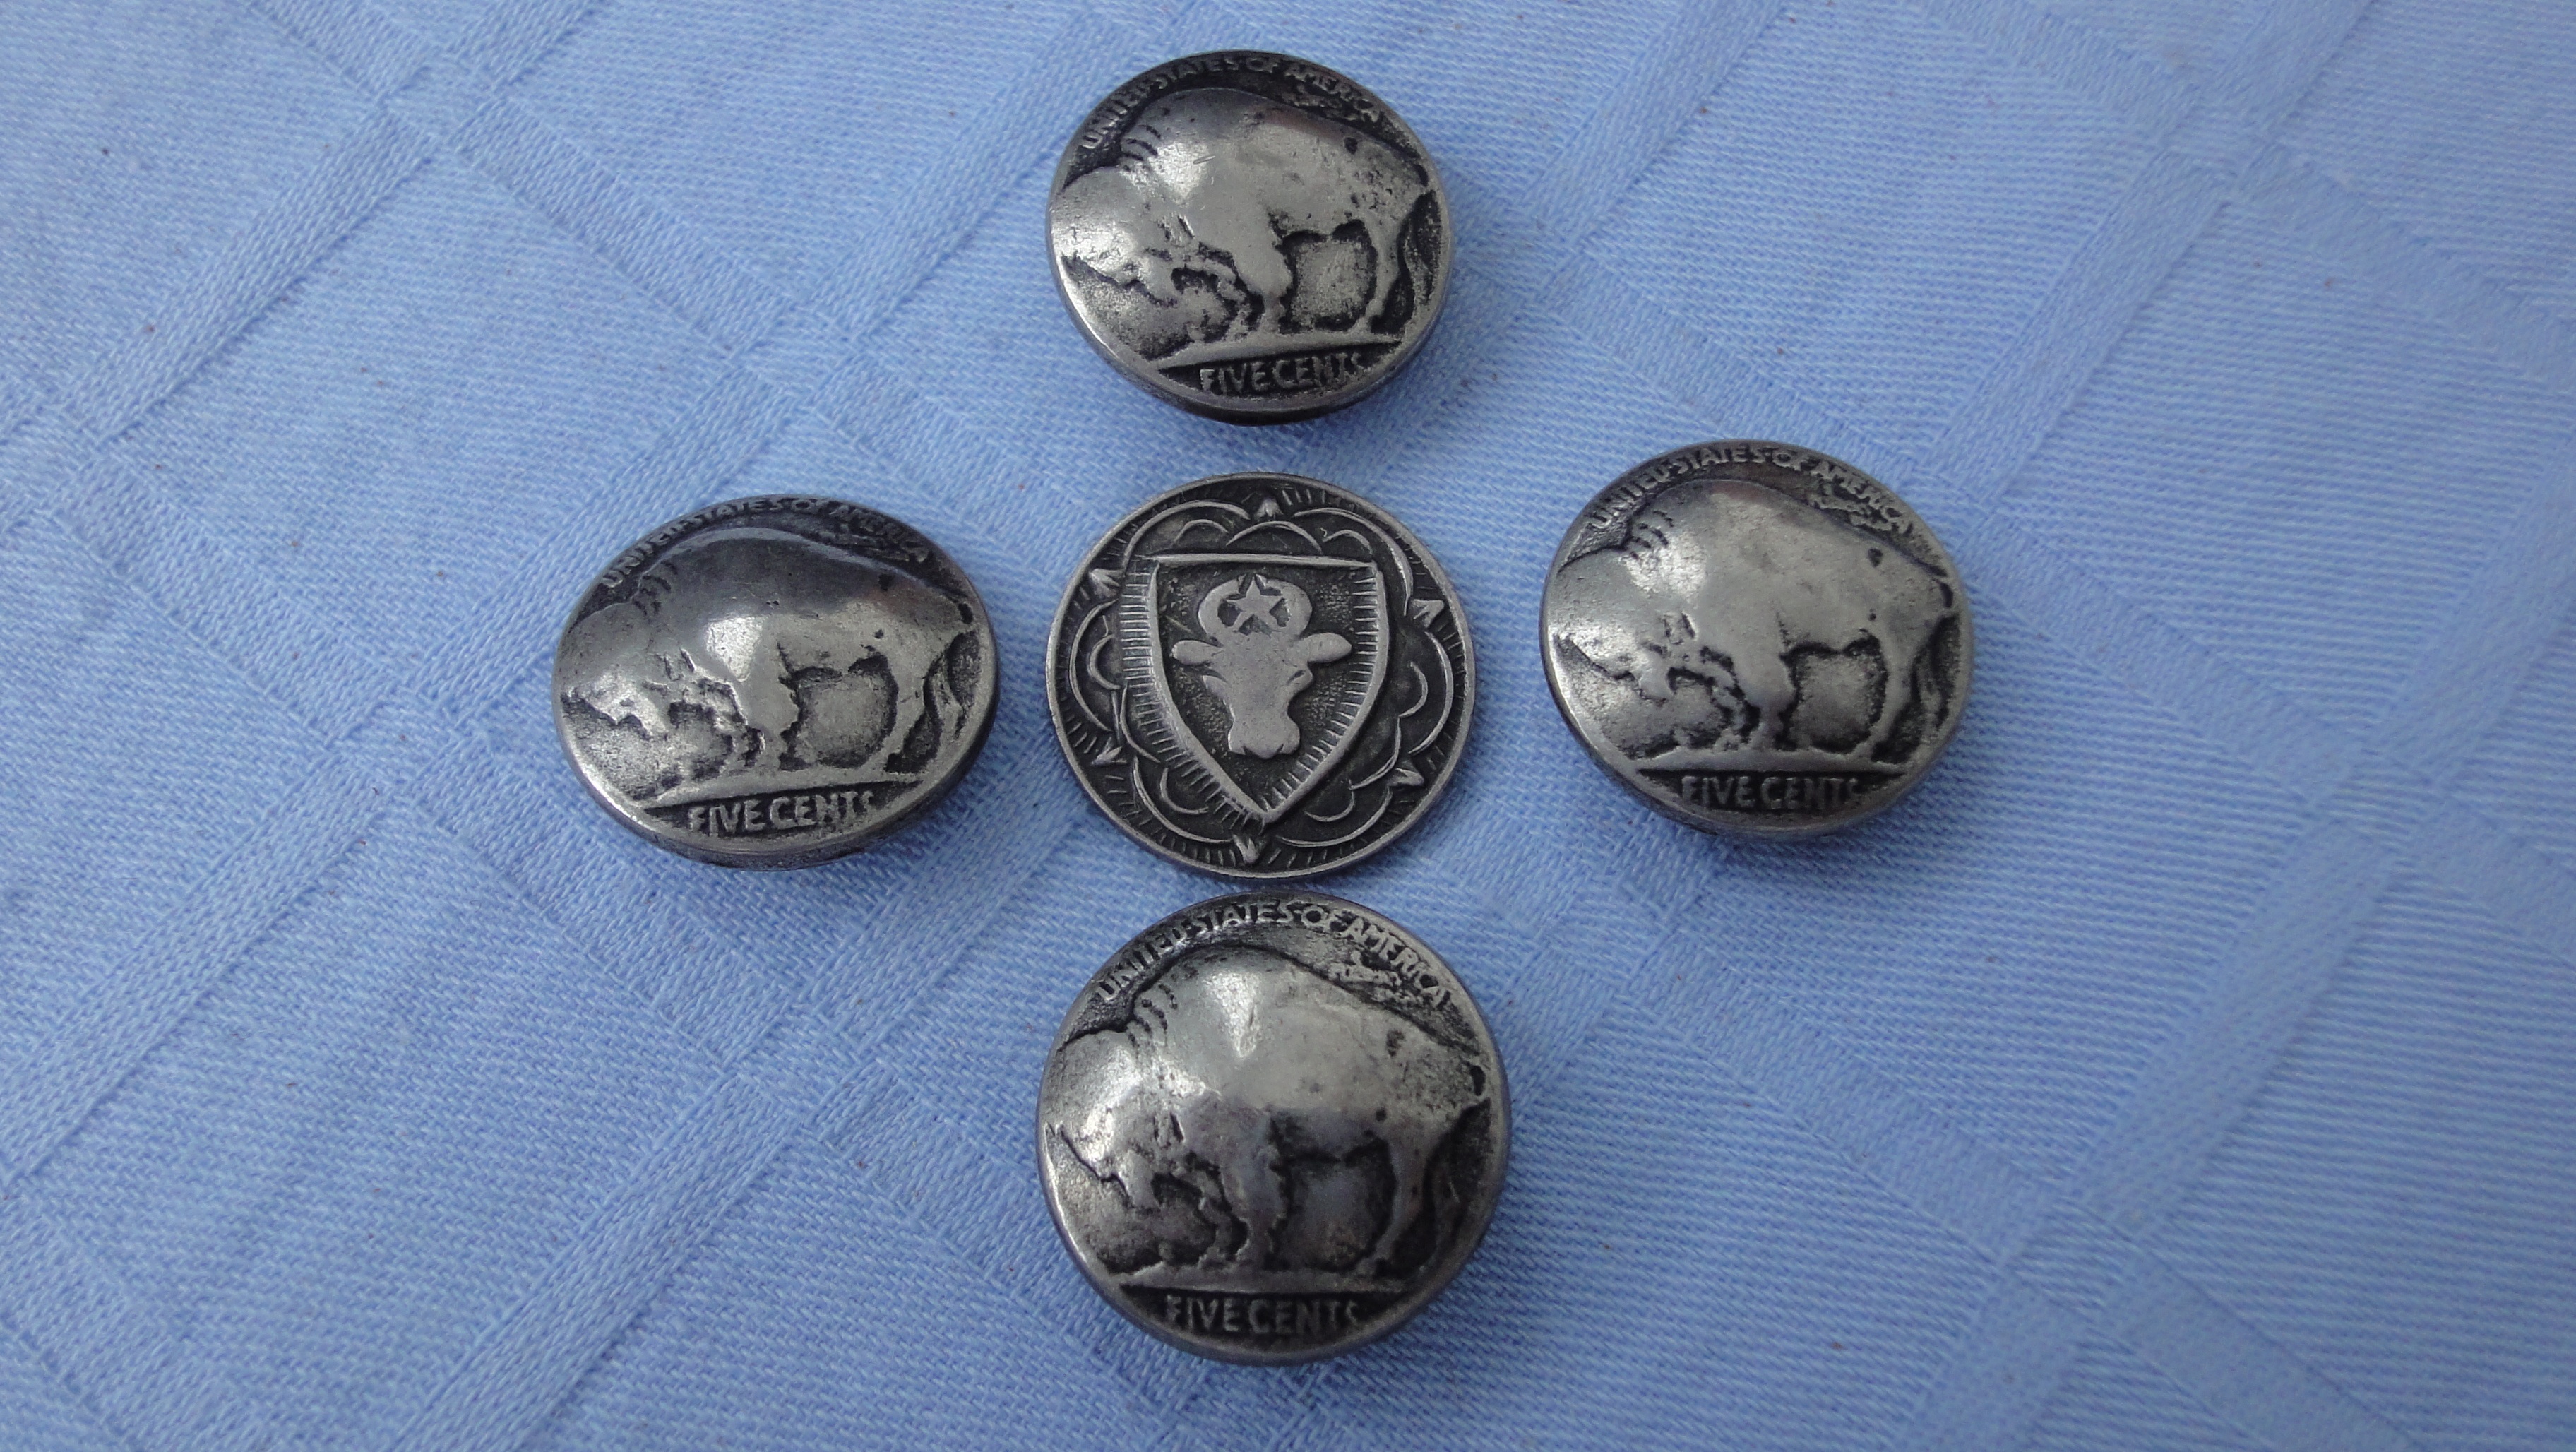
money, button, bull, silver, currency, organ, buttons, buffalo, award, locket, fashion accessory